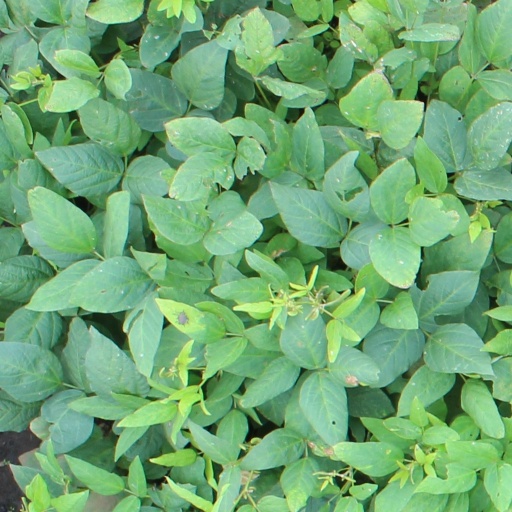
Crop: soybean